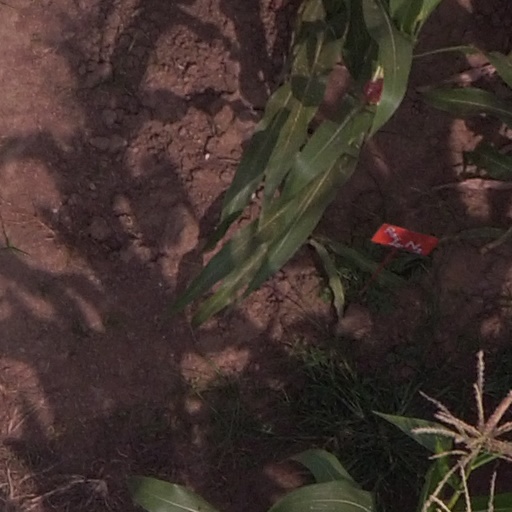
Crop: maize; corn